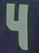
Number: 4